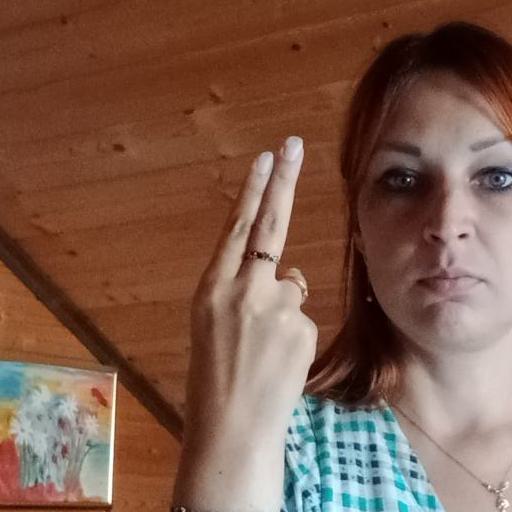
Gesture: two_up_inverted